Proximity ligation assay

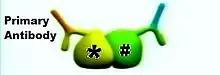
Figure 1: PLA starts with the binding of antibodies "from different species" to 2 proteins of interest, in this case protein * (star) and protein#

Proximity ligation assay (in situ PLA) is a technology that extends the capabilities of traditional immunoassays to include direct detection of proteins, protein interactions, extracellular vesicles and post translational modifications with high specificity and sensitivity. Protein targets can be readily detected and localized with single molecule resolution and objectively quantified in unmodified cells and tissues. Utilizing only a few cells, sub-cellular events, even transient or weak interactions, are revealed in situ and sub-populations of cells can be differentiated. Within hours, results from conventional co-immunoprecipitation and co-localization techniques can be confirmed.